Walter Janssen

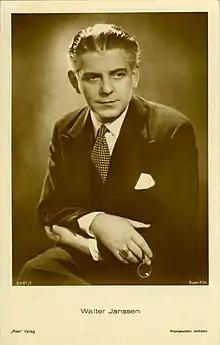
Janssen 1930

Walter Janssen (7 February 1887 – 1 January 1976) was a German film actor and director. He appeared in more than 160 films between 1917 and 1970.